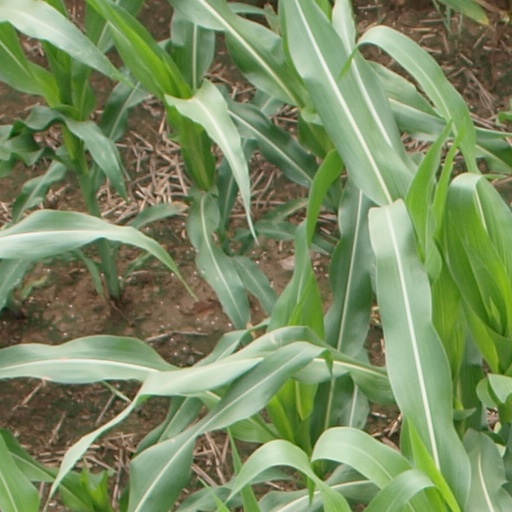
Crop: maize; corn